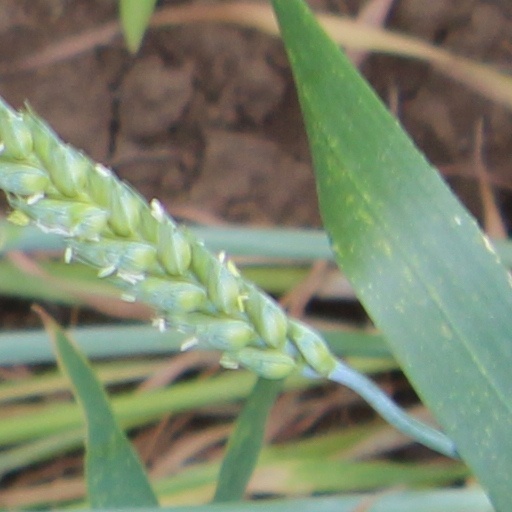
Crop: wheat